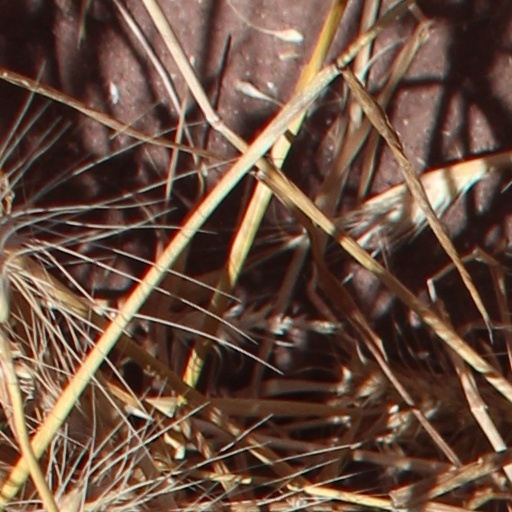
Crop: wheat